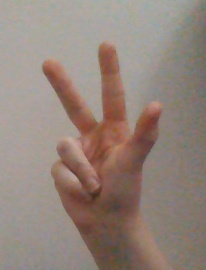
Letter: al